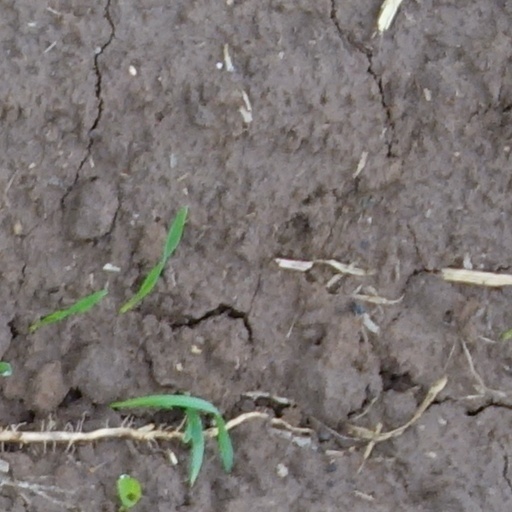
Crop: wheat